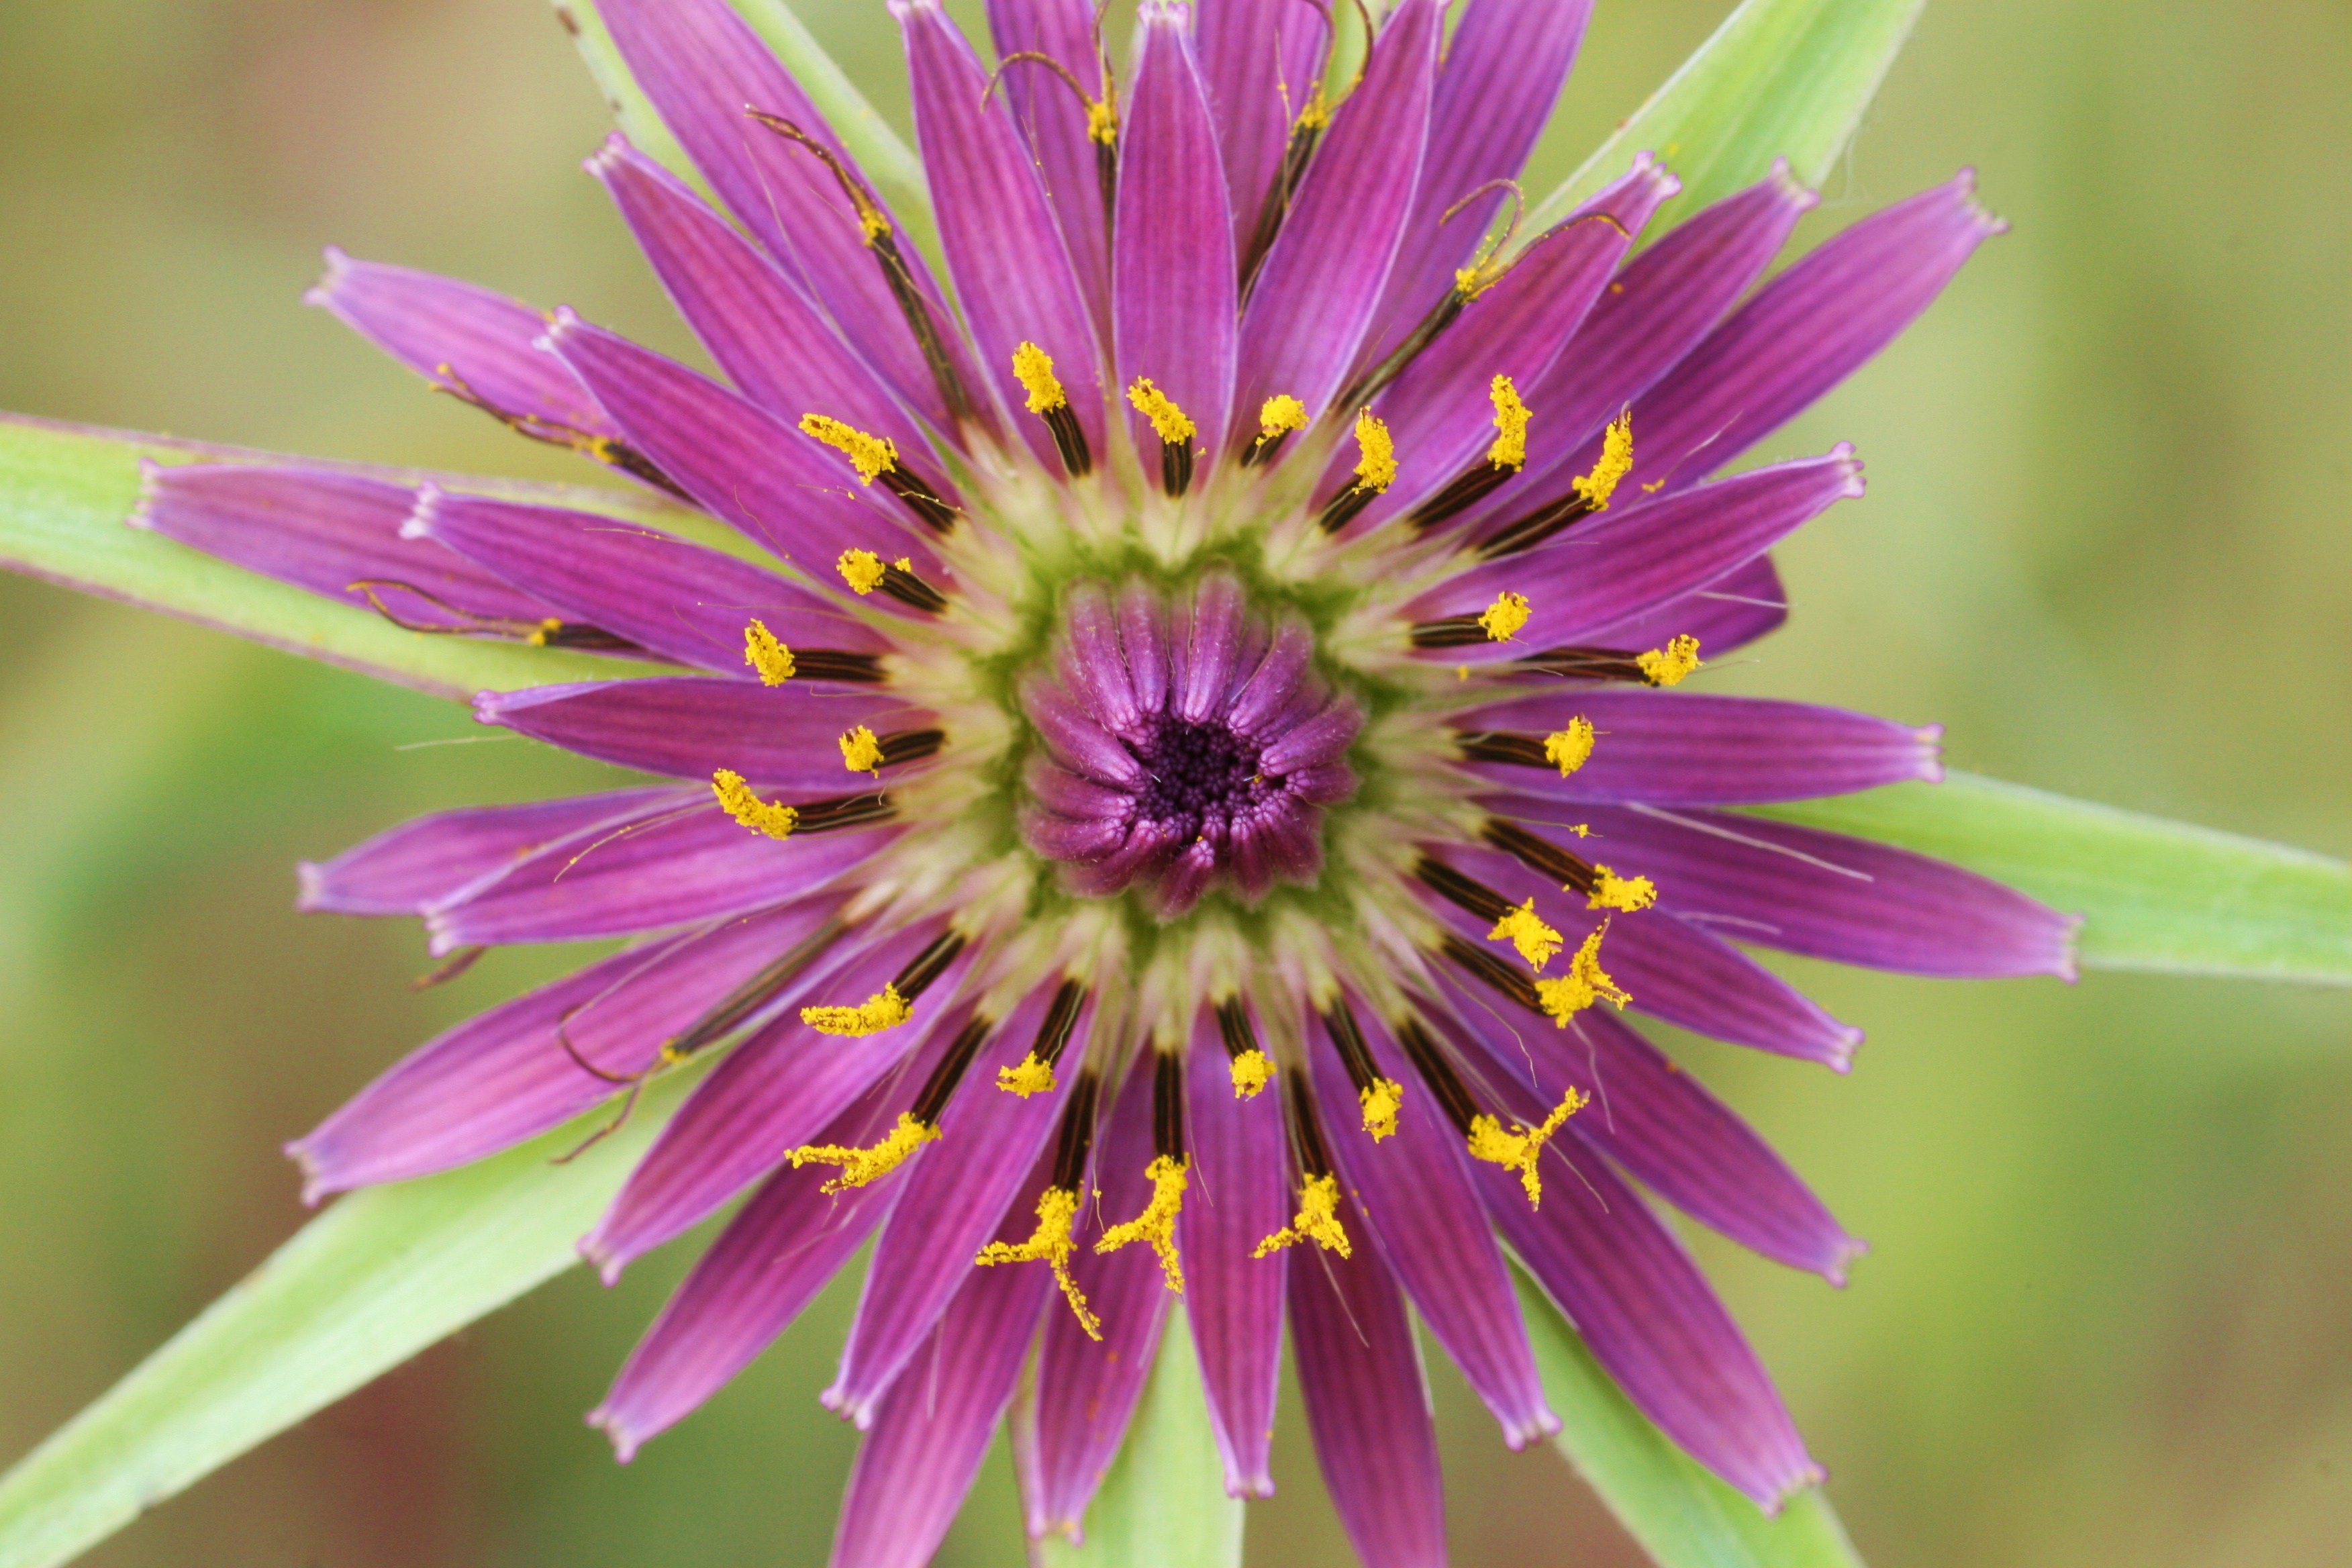
blossom, plant, photography, flower, petal, herb, botany, flora, wildflower, close up, macro photography, flowering plant, daisy family, tragopogon, porifolius, annual plant, plant stem, land plant